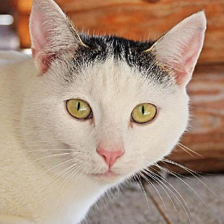
Label: animals